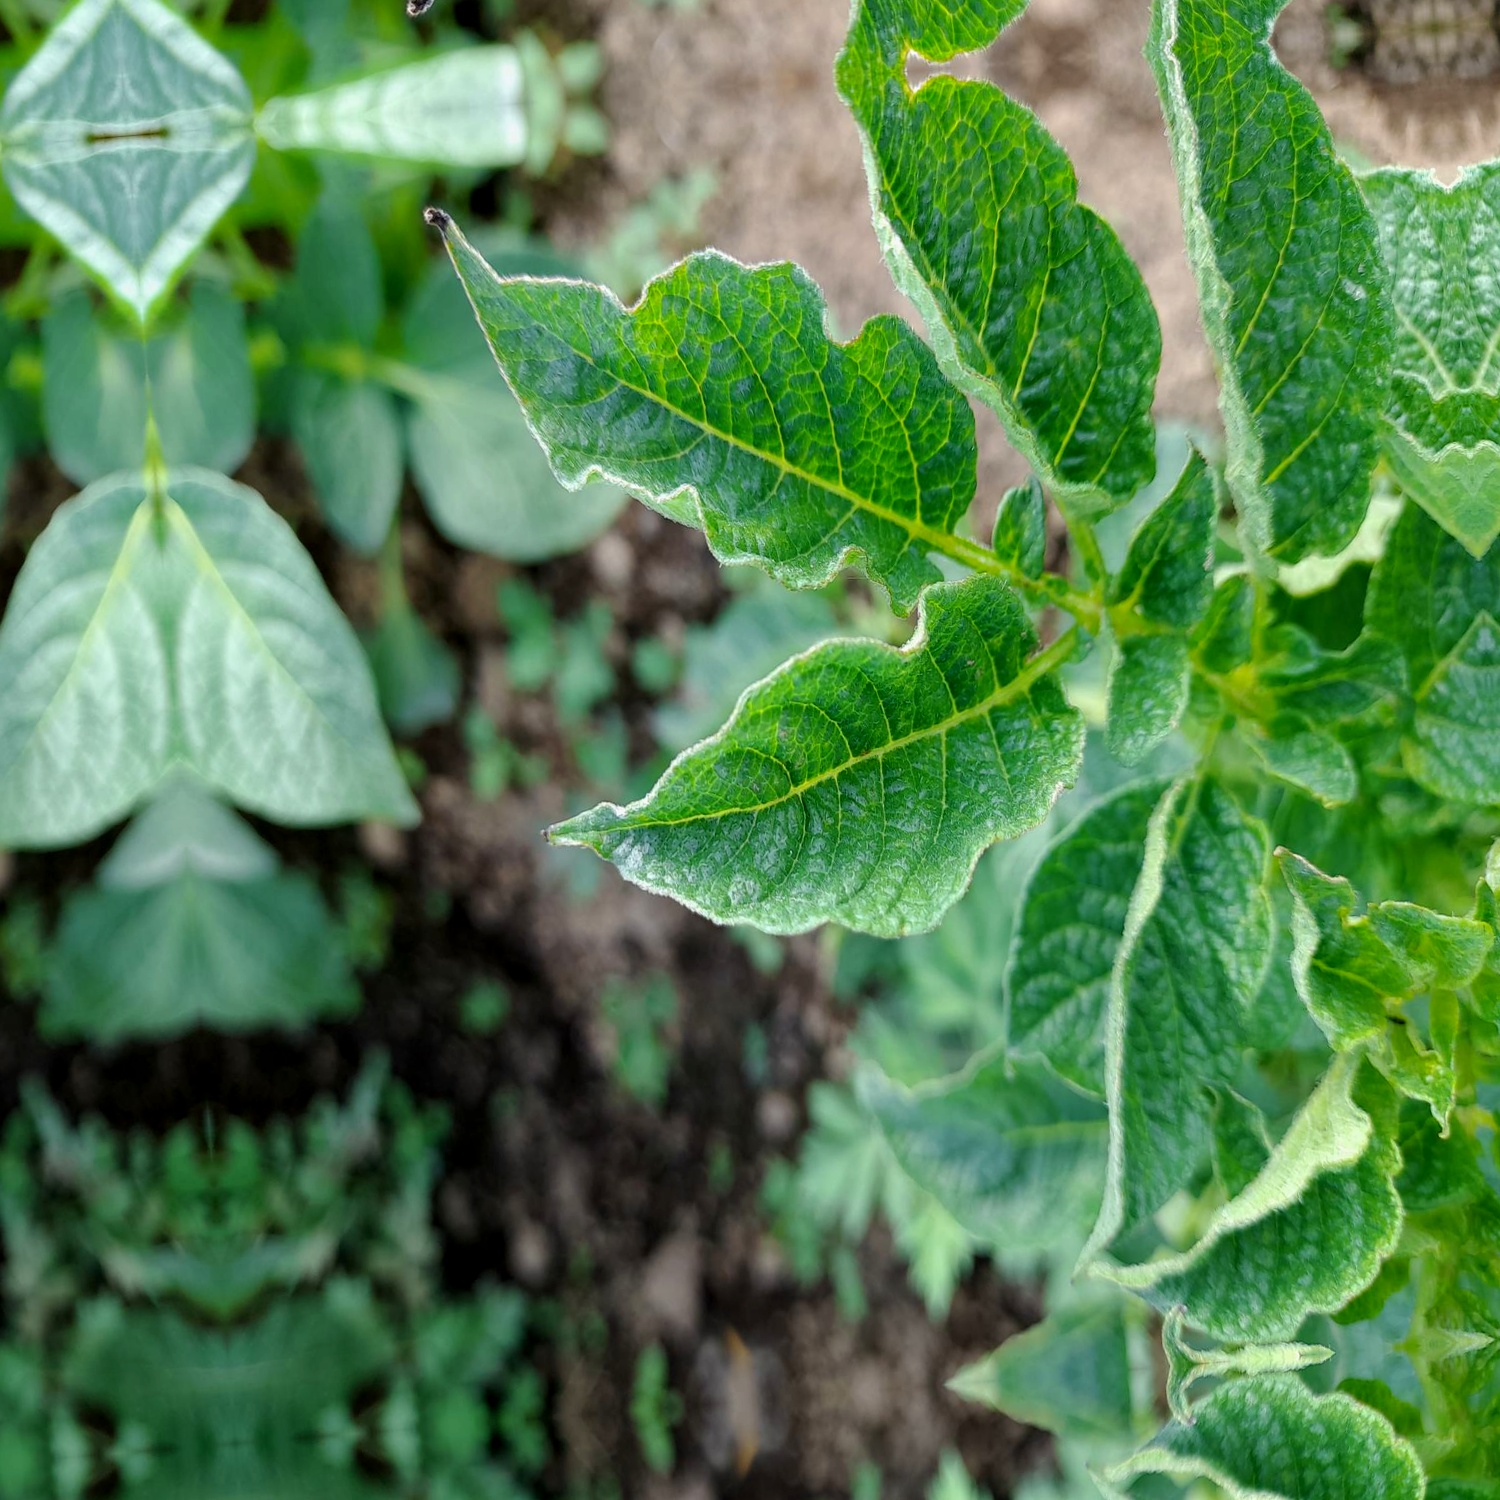
Etiqueta: Virus